List of United States Air Force squadrons operating the A-37 Dragonfly

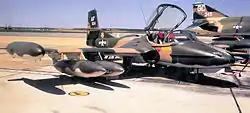
A Cessna A-37B Dragonfly of the 603d Special Operations Squadron, 1st SOW, Hurlburt Field, Florida, May 1970. It was transferred to the Republic of Vietnam Air Force, 1972.

This is a list of A-37B Dragonfly squadrons of the United States Air Force.